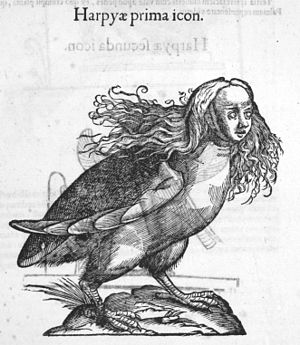
Harpy
Harpy i Ulisse Aldrovandis, Monstrorum Historia , Bologna, 1642
"I den græske mytologi er harpyer kvindelige, vingede dødsånder, der mest er kendt for konstant at stjæle mad fra Fineus. Ordets egentlige betydning er noget i stil med ""den, der griber"". Men harpyen kunne også bringe liv. En harpy var moder til Achilleus' heste, med vestenvinden, Zefyros, som fader. Smukke, vingede fuglekvinder er først senere blevet udviklet fra sirenen. På en vase på Berlin-museet har en harpy en lille figur af en helt i hver klo, men hendes hoved ligner en gorgon med stirrende øjne og udstående tunge og tænder.